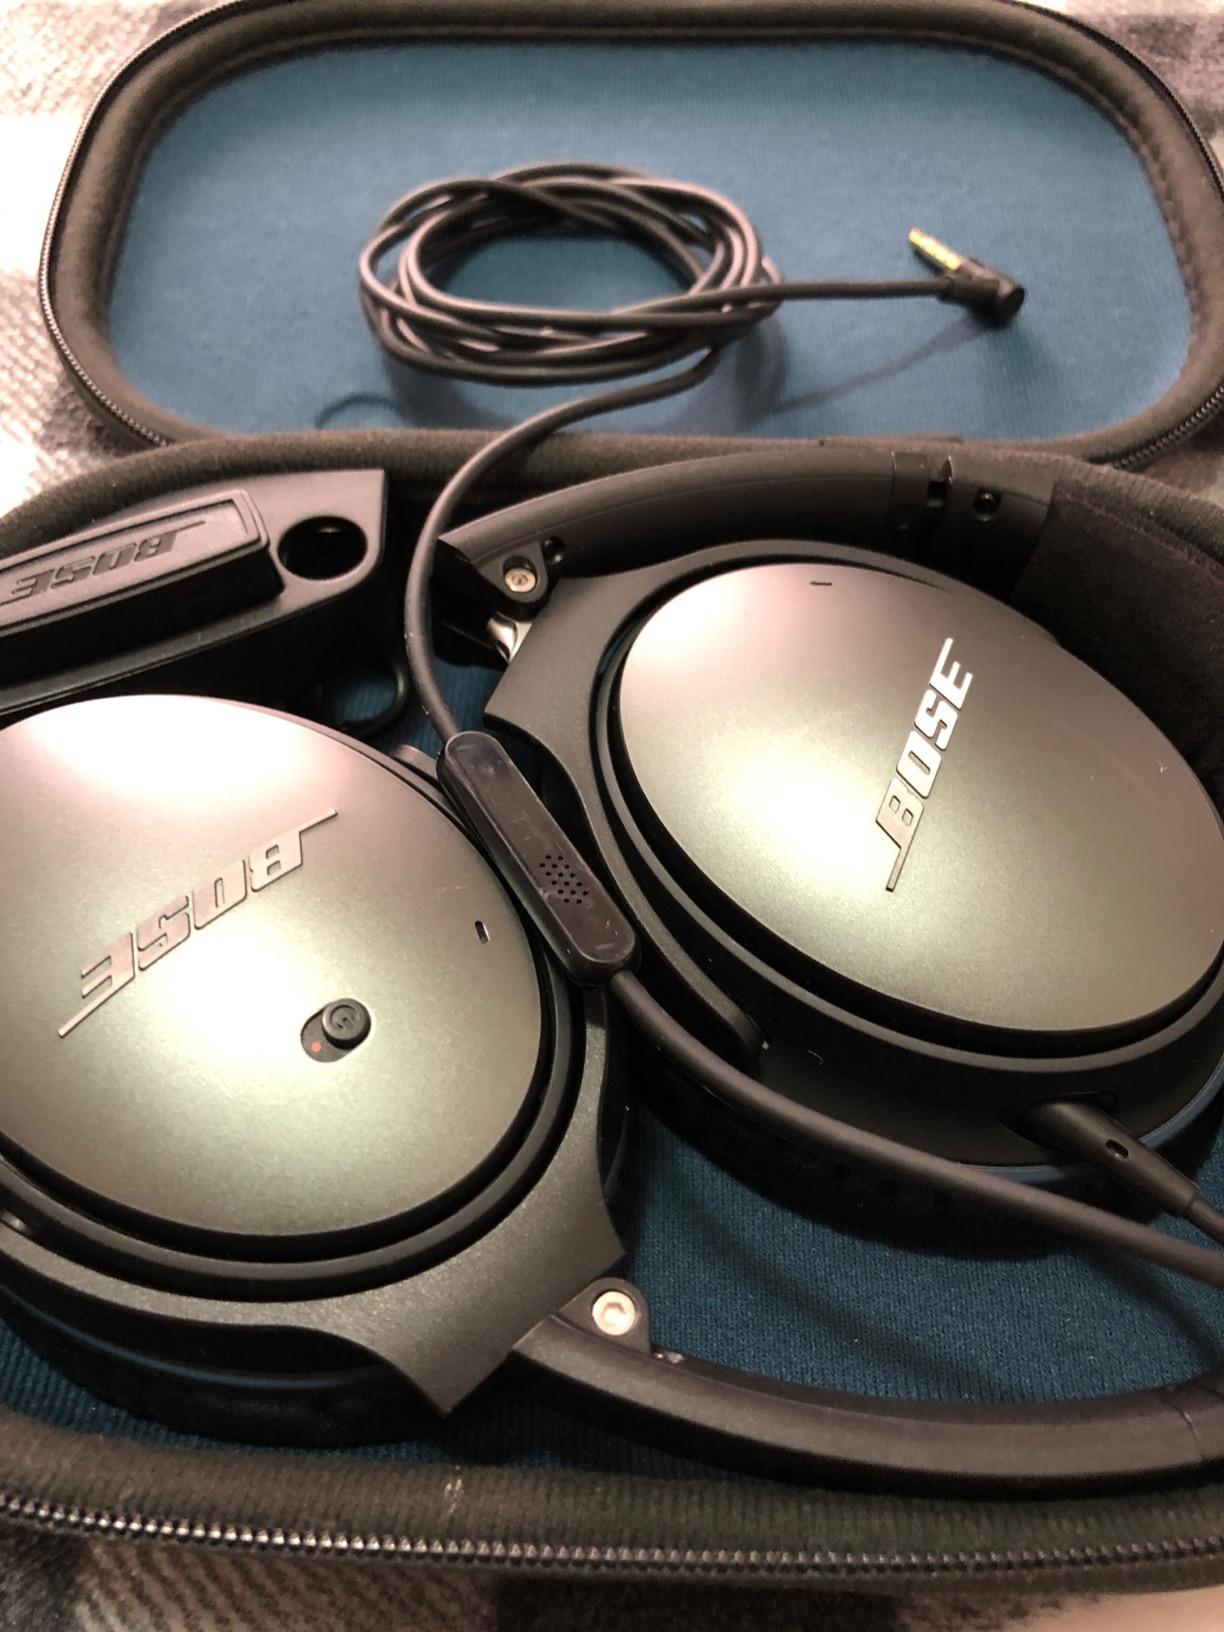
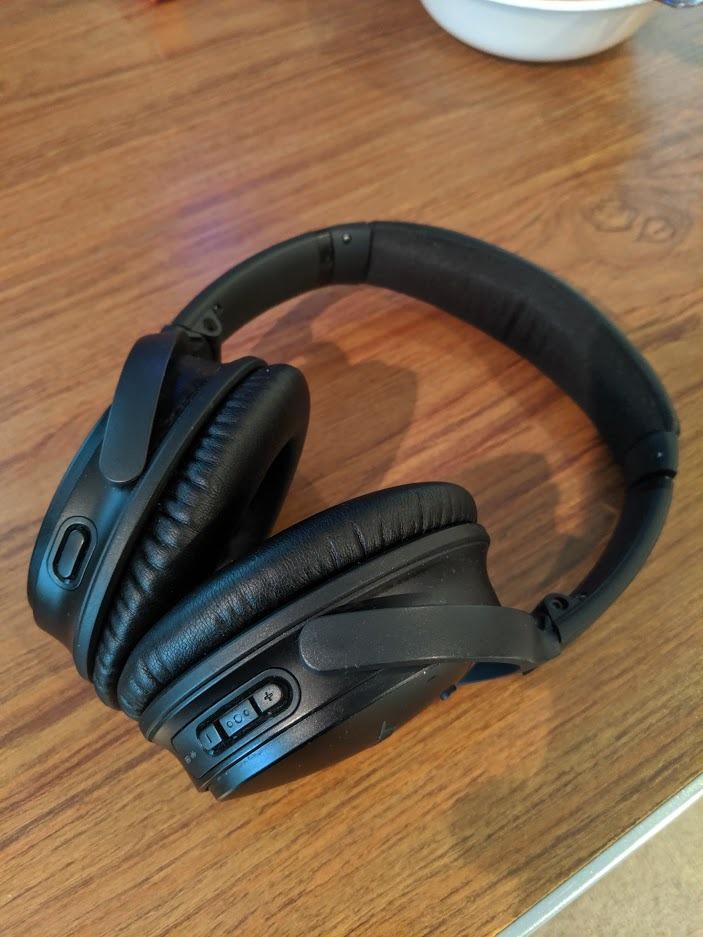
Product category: headphones
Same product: no